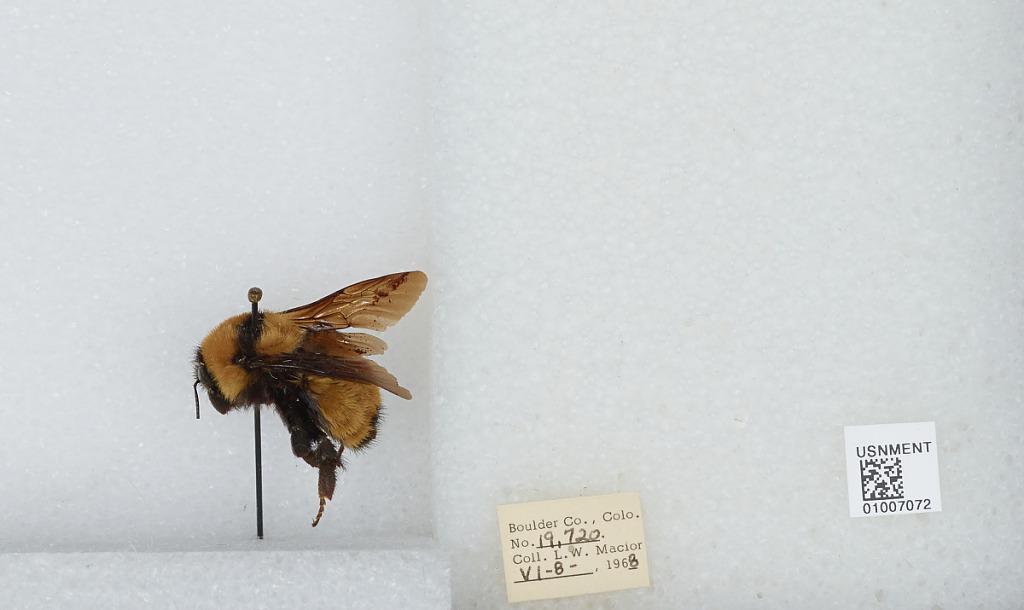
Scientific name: Bombus (Fervidobombus) fervidus fervidus (Fabricius)
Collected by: L. Macior
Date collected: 1968-6-8
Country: United States
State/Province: Colorado
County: Boulder
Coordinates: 40.09, -105.36